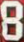
Number: 8